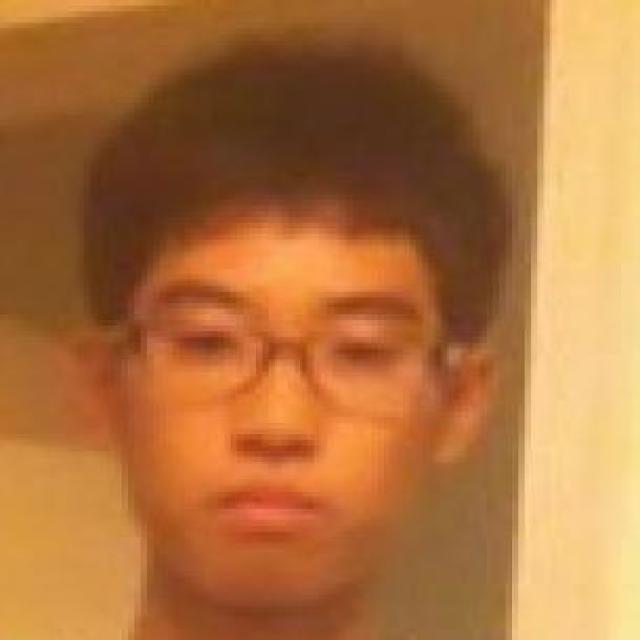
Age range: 13-20